Varaha Upanishad

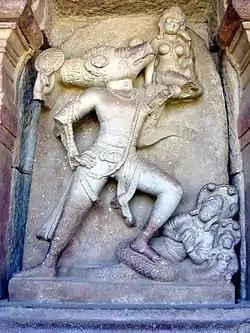
Vishnu in a boar (Varaha) avatar rescues Bhudevi (earth)

Varaha Upanishad ("boar") is a minor Upanishad of Hinduism composed between the 13th and 16th centuries CE. Composed in Sanskrit, it is listed as one of the 32 Krishna Yajurveda Upanishads, and classified as one of 20 Yoga Upanishads.